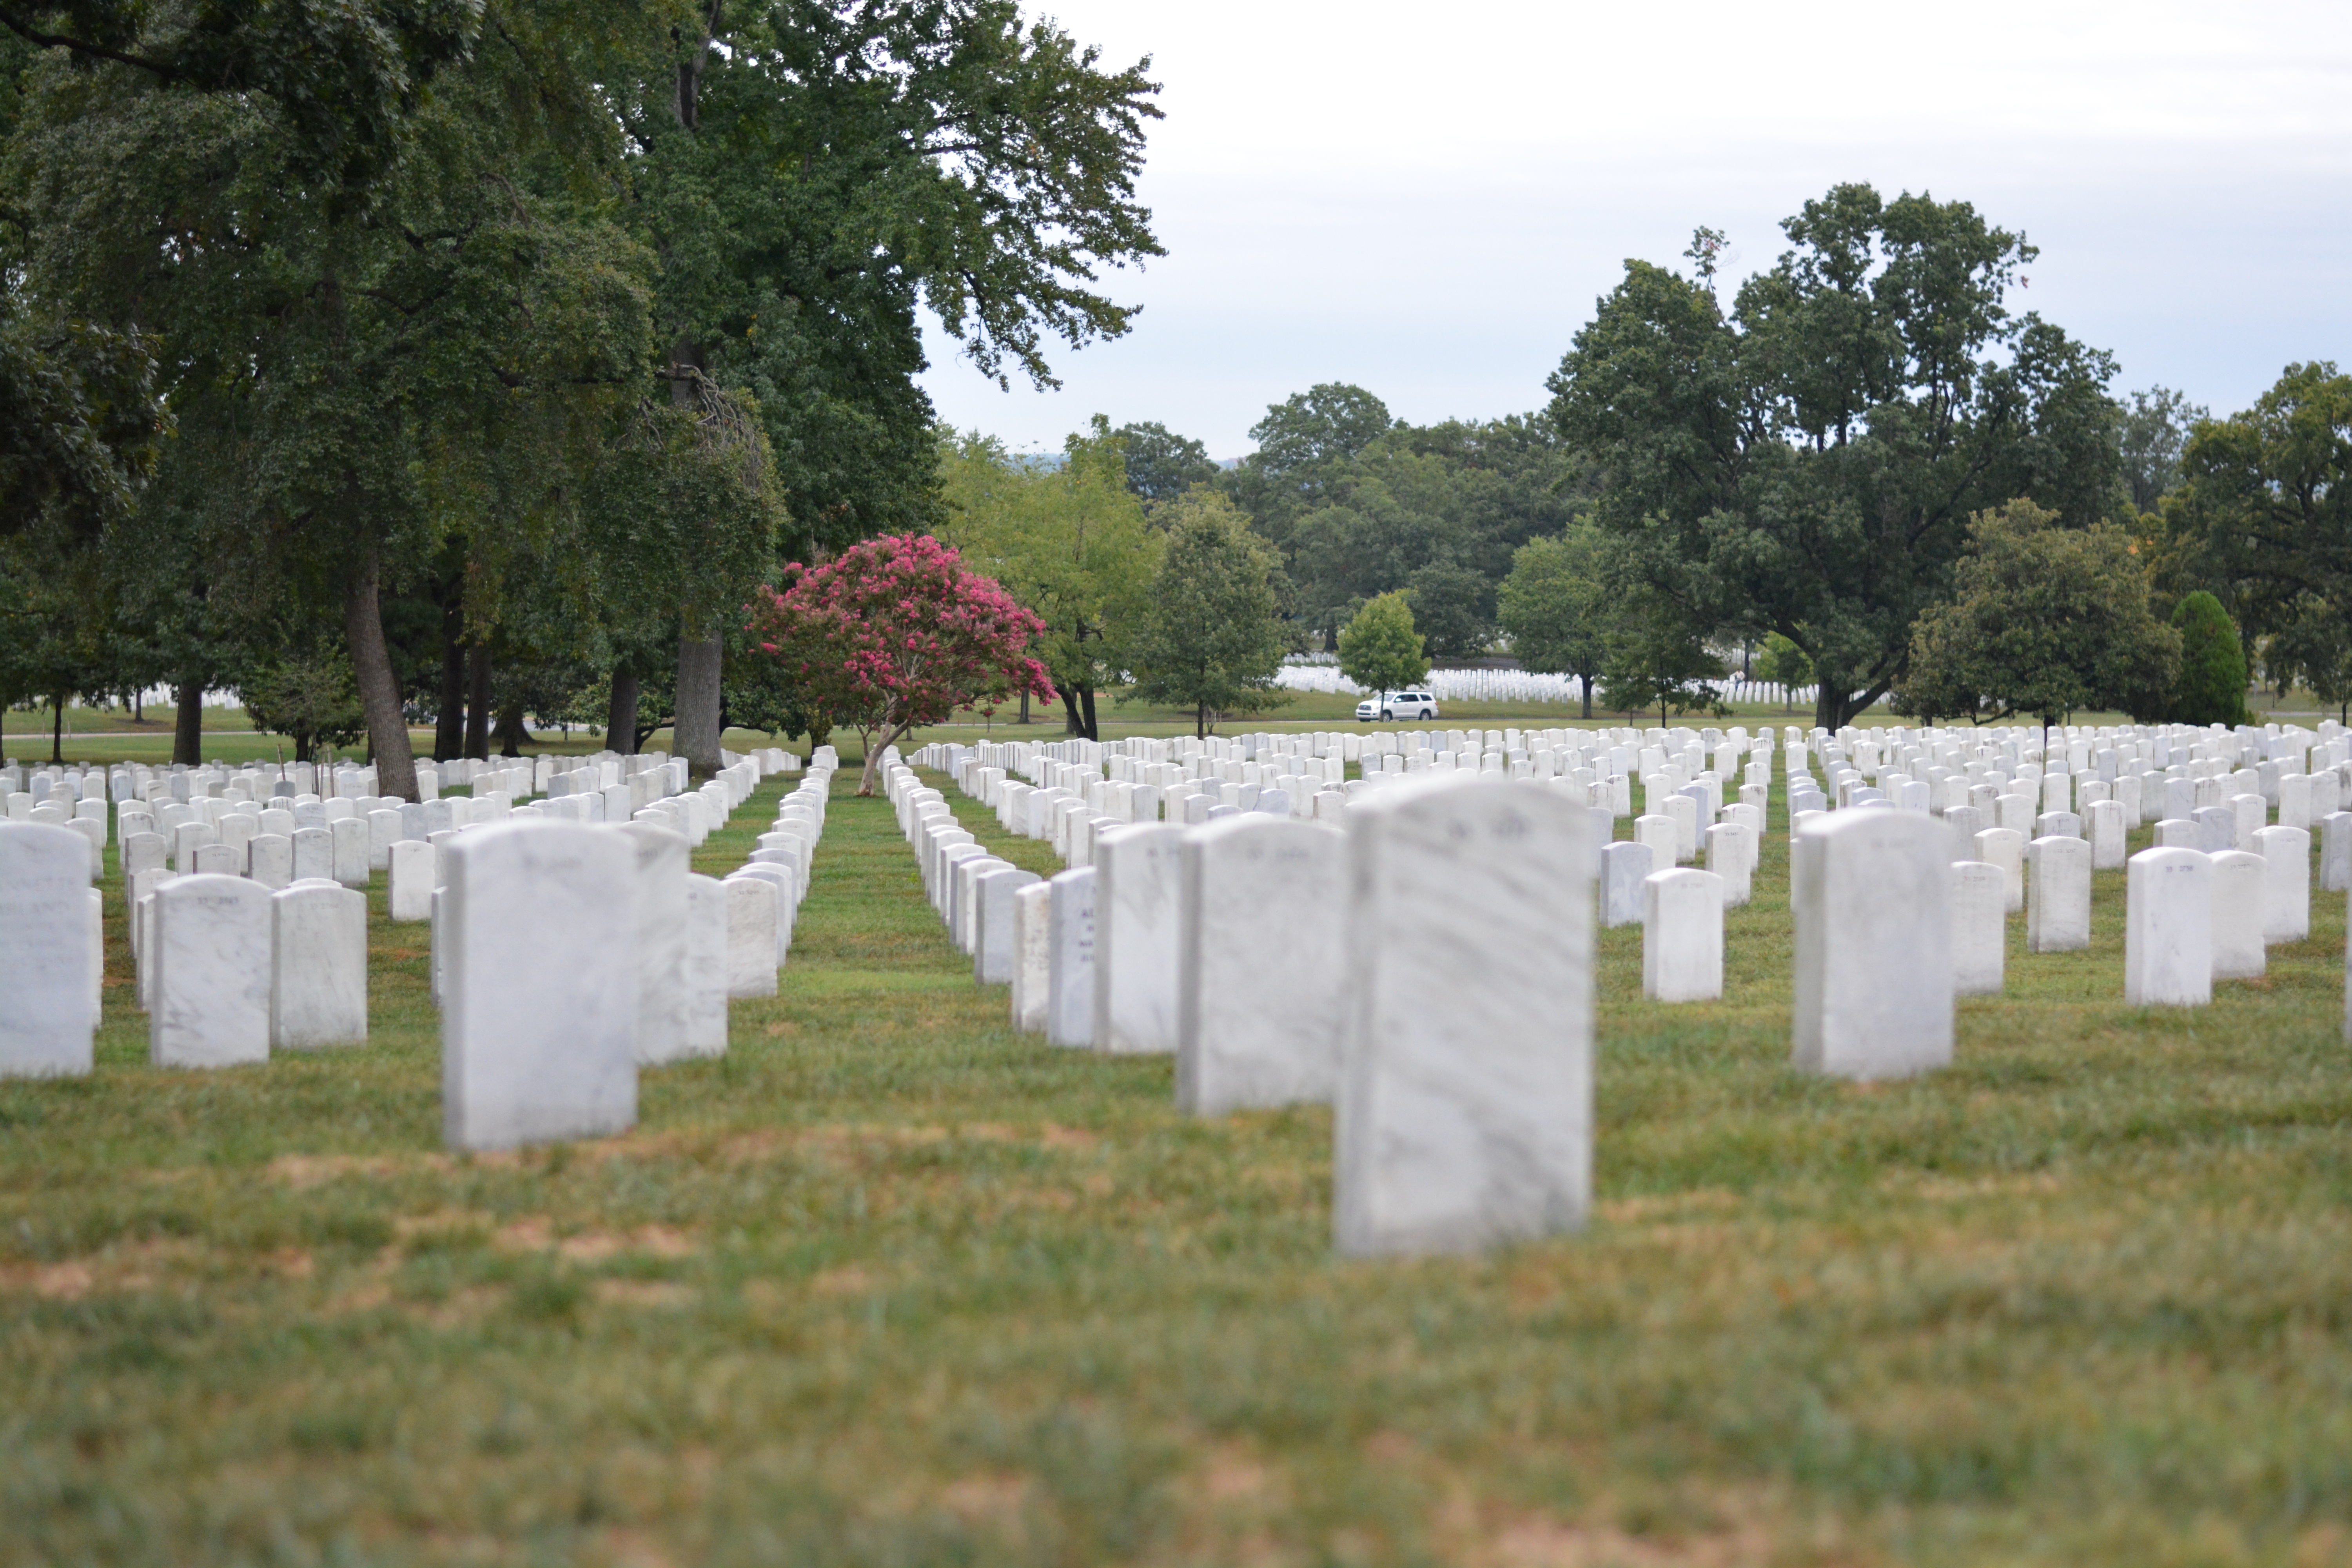
flower, cemetery, grave, memorial, ecosystem, rural area, geographical feature